Johann Theodor of Bavaria

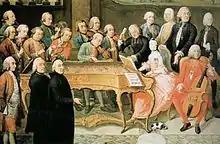
Johann Theodor playing the cello at (by Paul-Joseph Delcloche).

Johann Theodor was elected bishop of Regensburg by its cathedral chapter on 29 July 1719, at age 15. The election received papal confirmation on 14 October 1721. He was elected coadjutor bishop of Freising by its cathedral chapter on 5 November 1723. The election received papal confirmation on 12 April 1726, and he was permitted to retain the see of Regensburg.